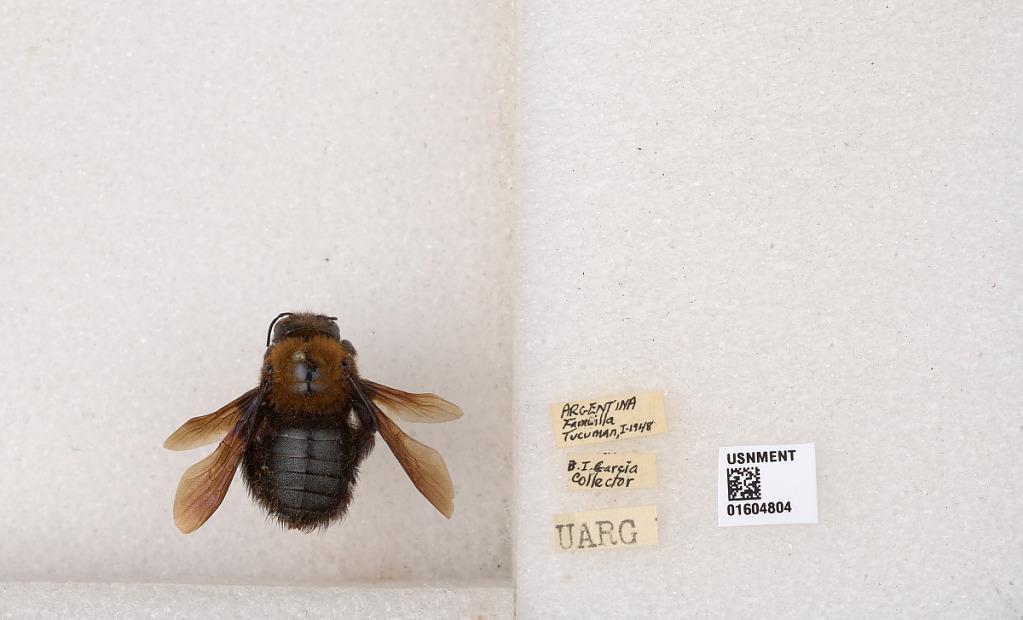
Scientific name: Xylocopa (Neoxylocopa) tacanensis Moure
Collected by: B. Garcia
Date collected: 1948-1-1
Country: Argentina
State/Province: Tucuman
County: Famailla
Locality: Famailla